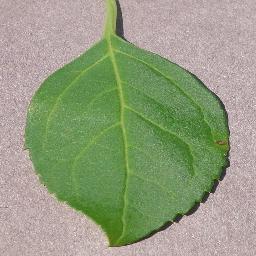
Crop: cherry
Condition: (including_sour)_healthy